Arnos

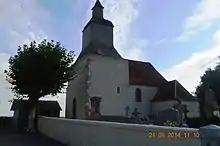
Arnos Church

Arnos is located some 25 km north-west of Pau and 10 km east of Arthez-de-Béarn. Access to the commune is by road D276 from Castillon in the west passing through the commune and the village and continuing south-east then east to join the D945. There is a large Formula 3 racetrack in the south of the commune run by the Moto Club Pau-Arnos. The commune consists of farmland except for a few small patches of forest.